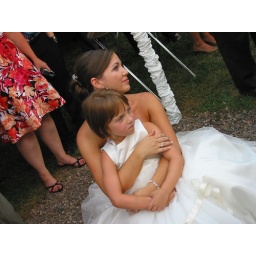
Great photo of Stephanie and one of the flower girls at the reception in Lexington, KY